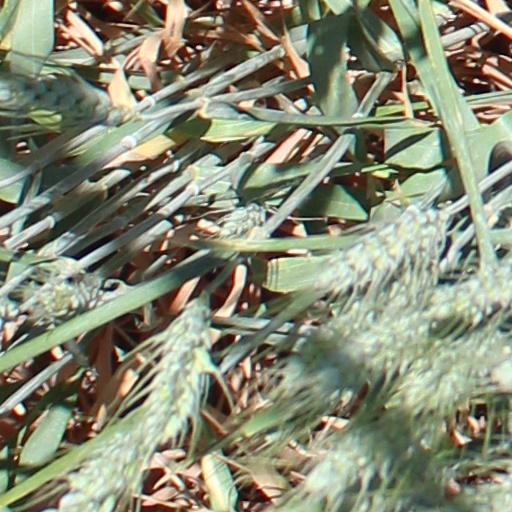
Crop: wheat